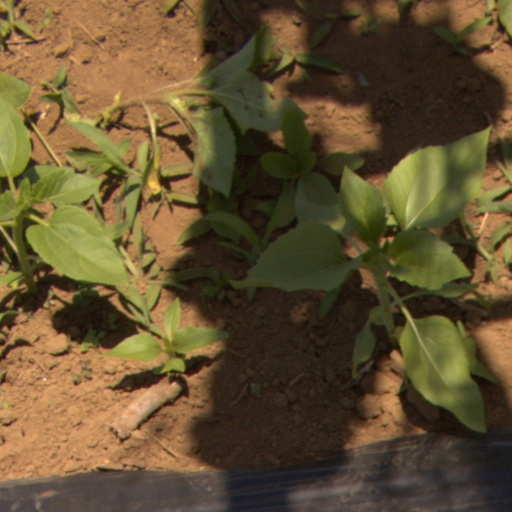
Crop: Jerusalem artichoke